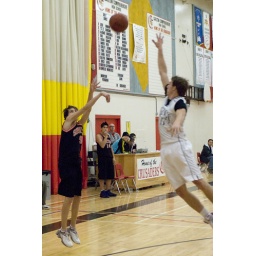
The boys played mediocre, received a silver medal after losing to North Battle. The boys played mediocre, received a silver medal after losing to North Battleford in the Final